Battle of Hengyang

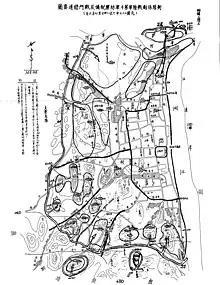
Battle of Hengyang June 24 - July 6, 1944

The next four days, the Japanese Air Service continued bombing Hengyang, and its infantry deployed poison gas repeatedly. Once they crossed the Lei River, the 68th Division moved in two prongs: one northwest to attack the Airfield, and the other toward the west and southwest to cross the Xiang River and take the city from the south. On the map, the place where fighting began is circled in red, and the red underline is the airfield.